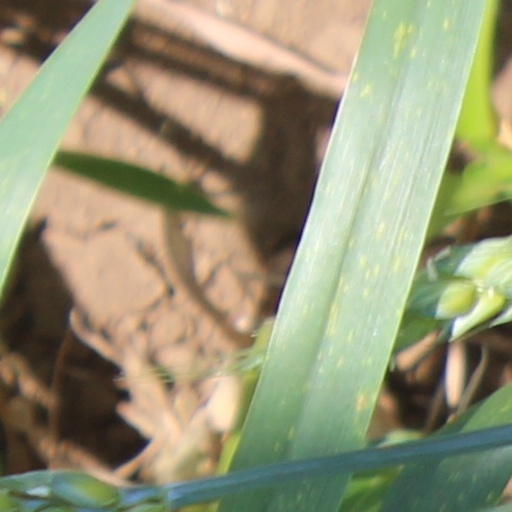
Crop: wheat